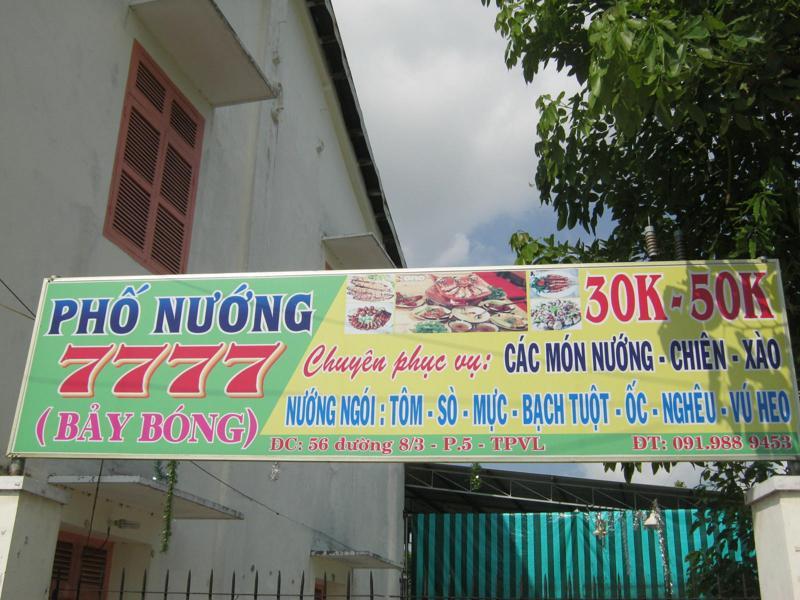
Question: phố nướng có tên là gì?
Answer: tên là 77 77(bảy bóng)